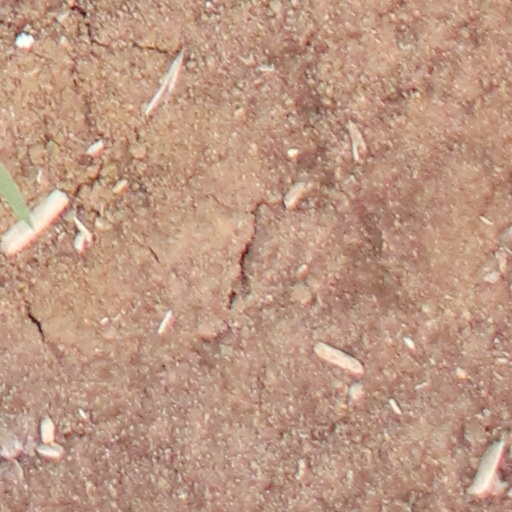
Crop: wheat